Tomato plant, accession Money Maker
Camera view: tilt-top (135 deg); turntable rotation: 210 degrees
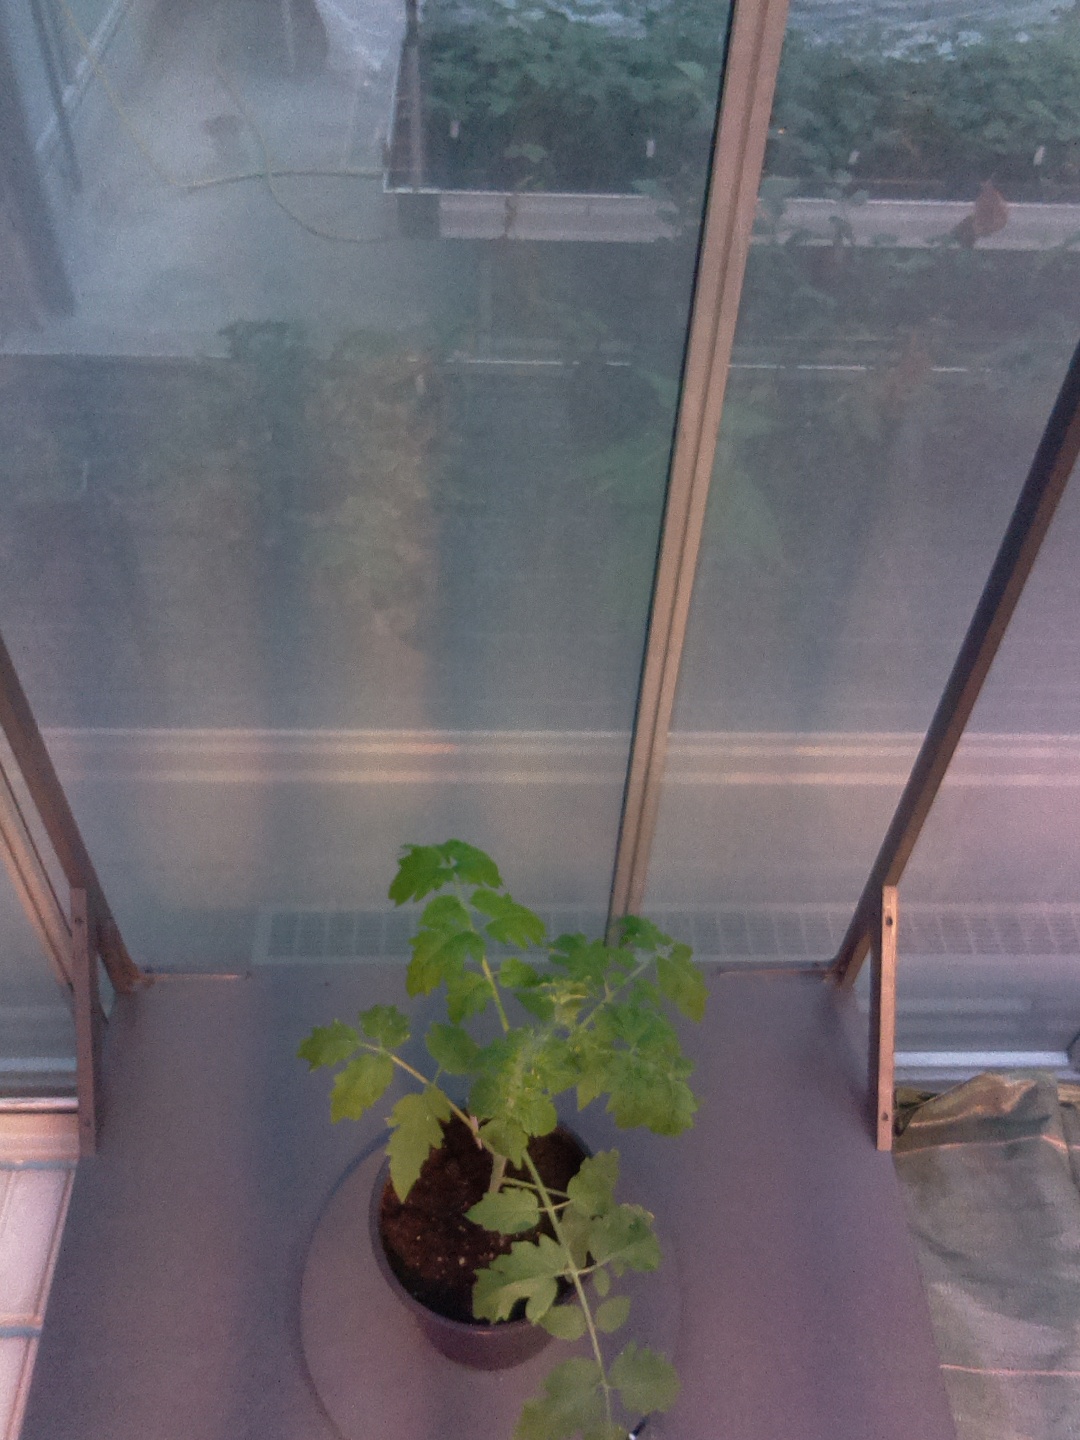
BBCH growth stage 14: 8 of true leaves visible